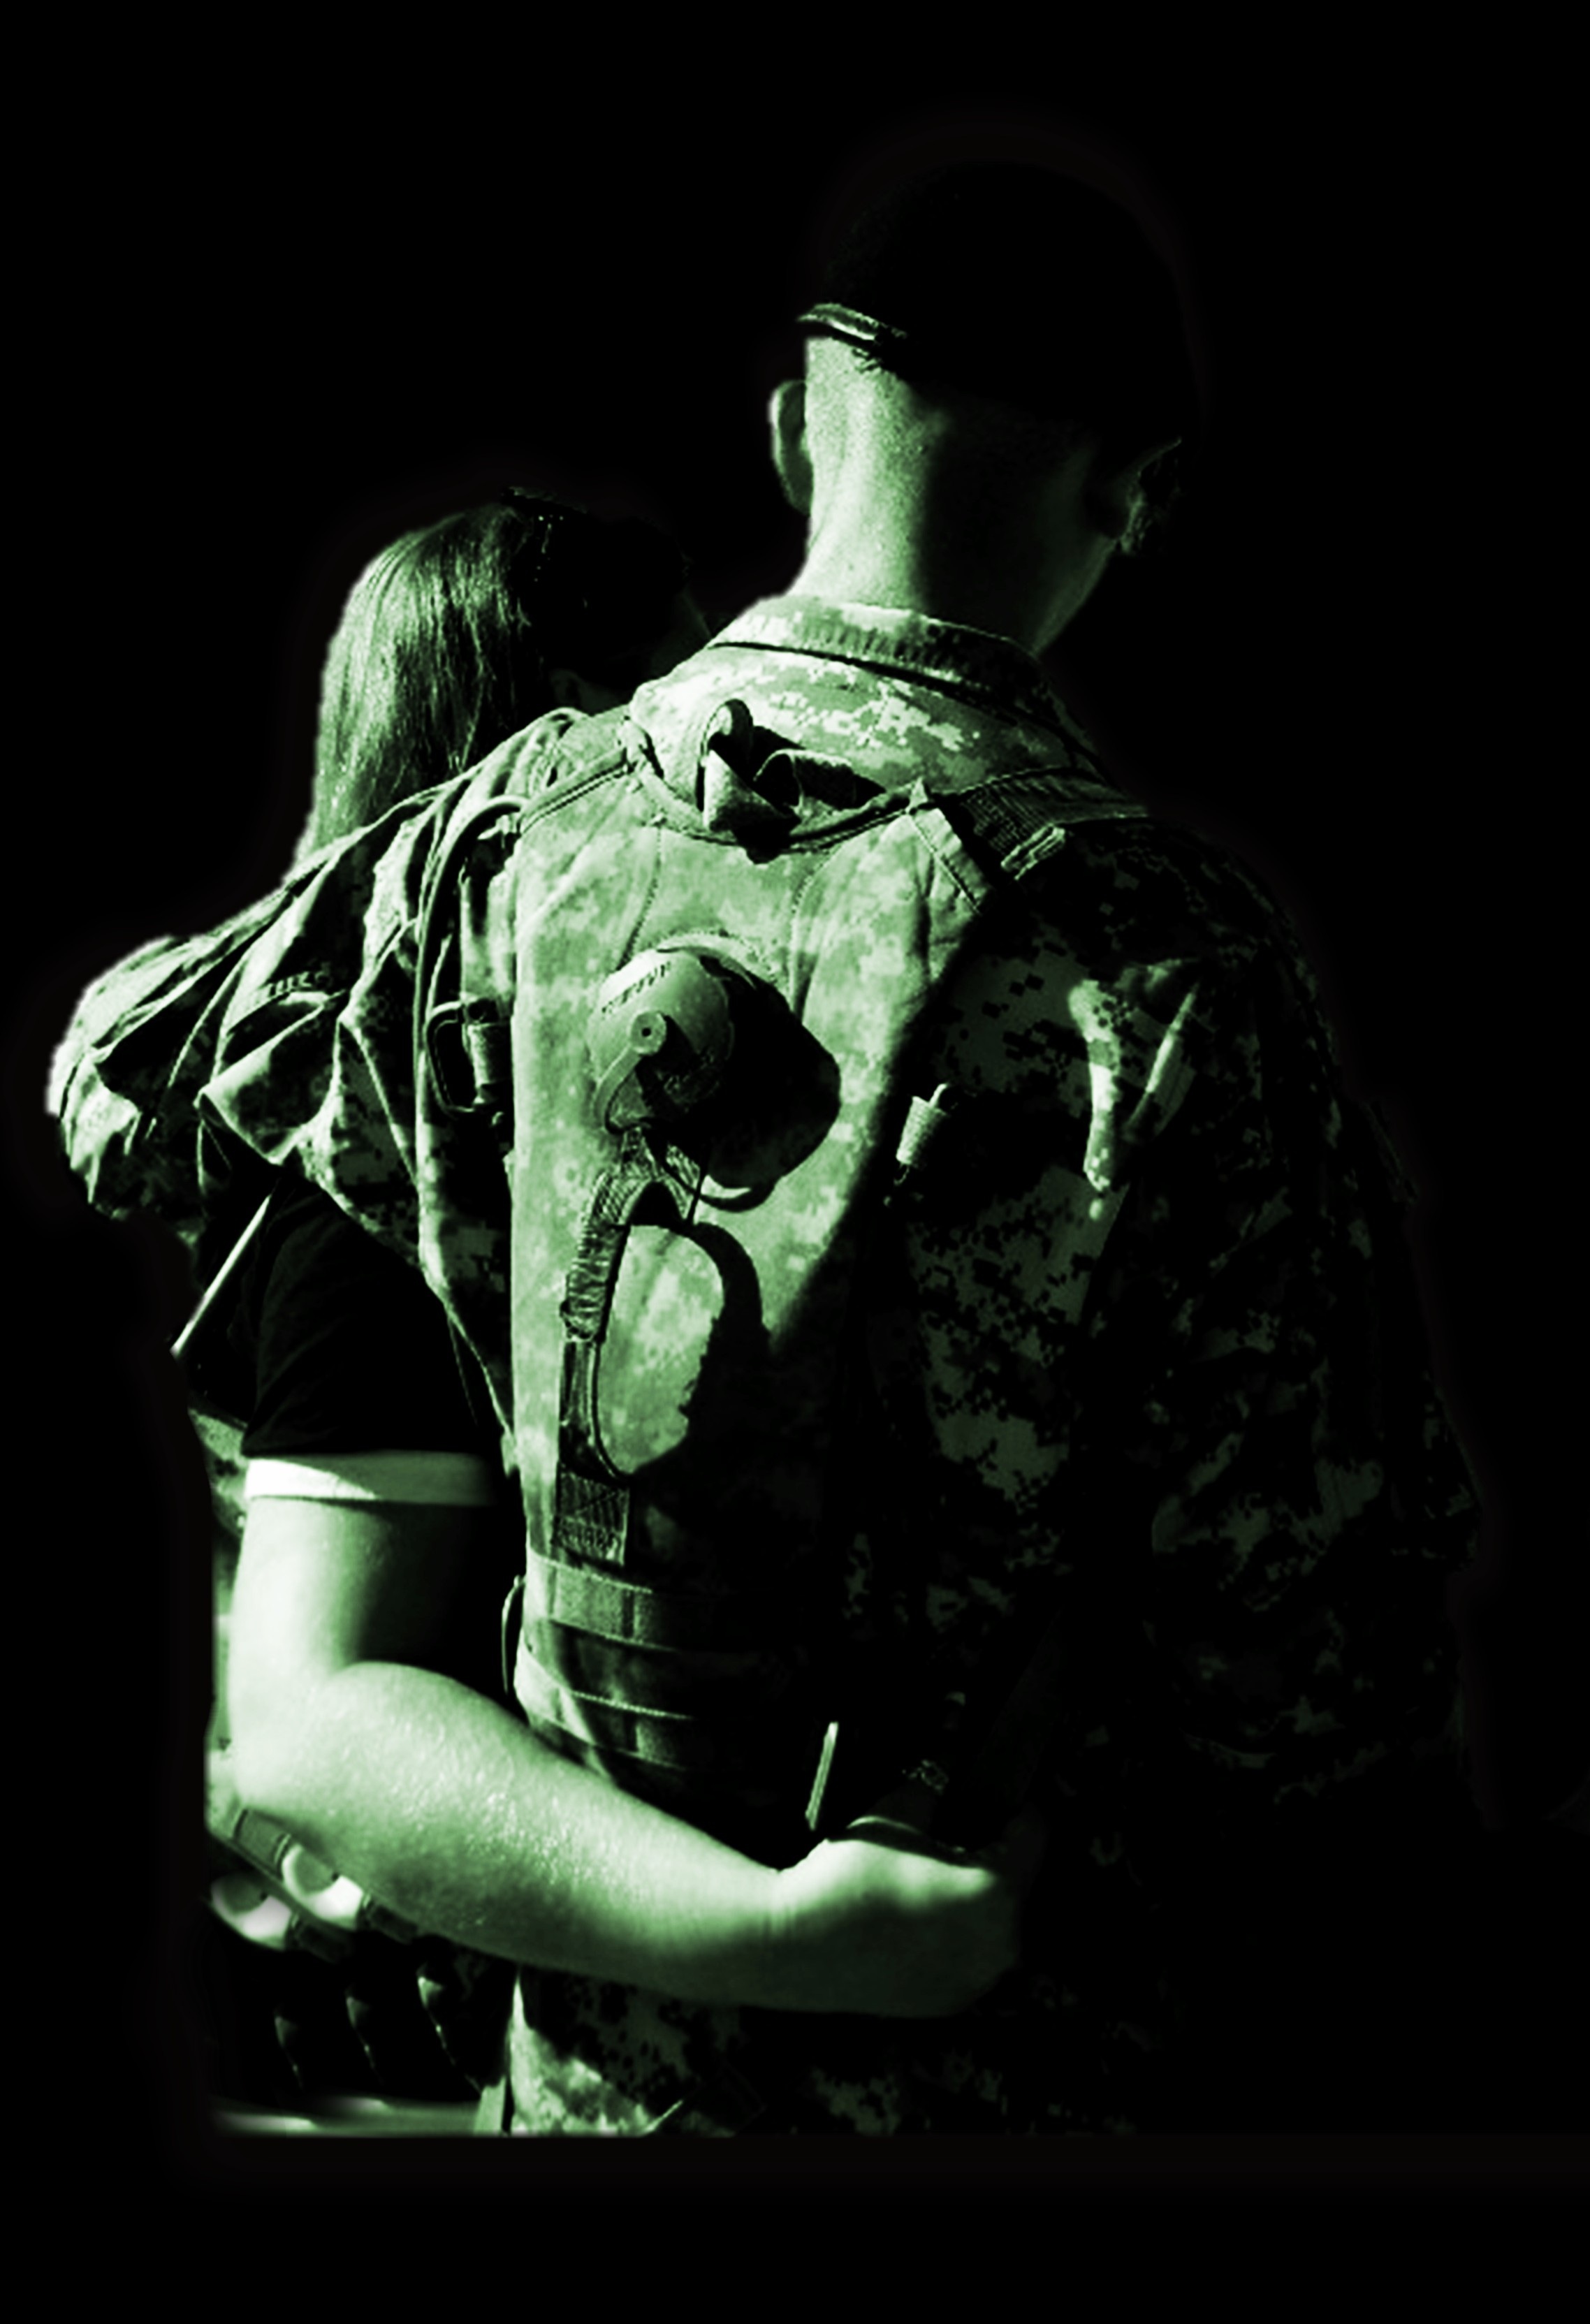
black and white, photography, military, love, green, soldier, army, darkness, black, monochrome, patriotism, camouflage, uniform, hugging, heroes, monochrome photography